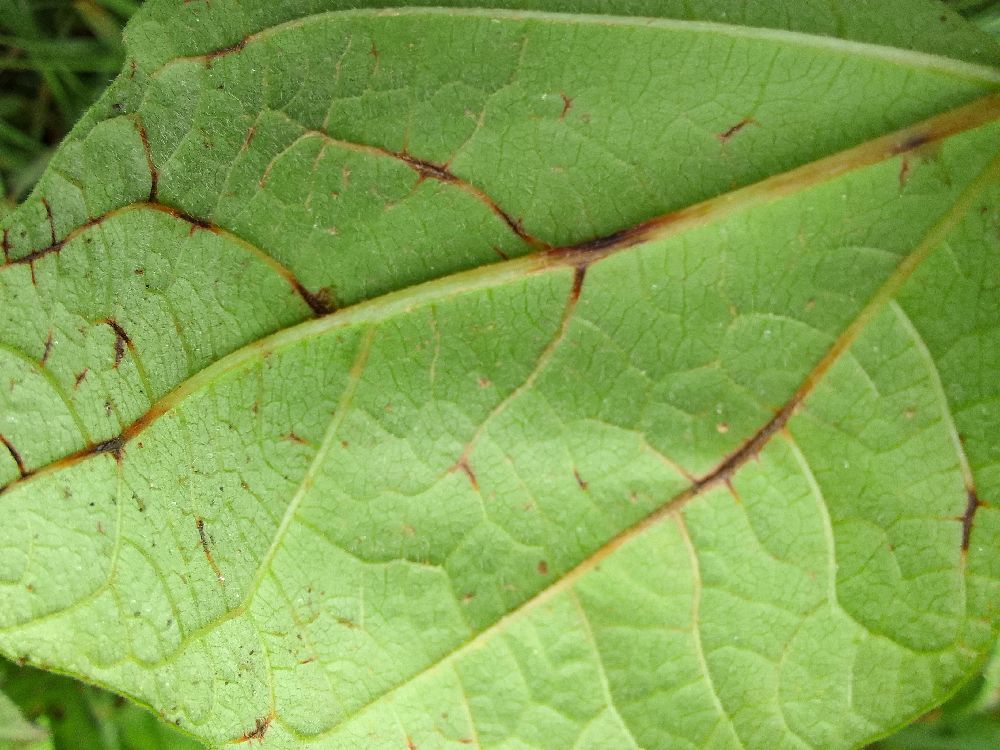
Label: anthracnose